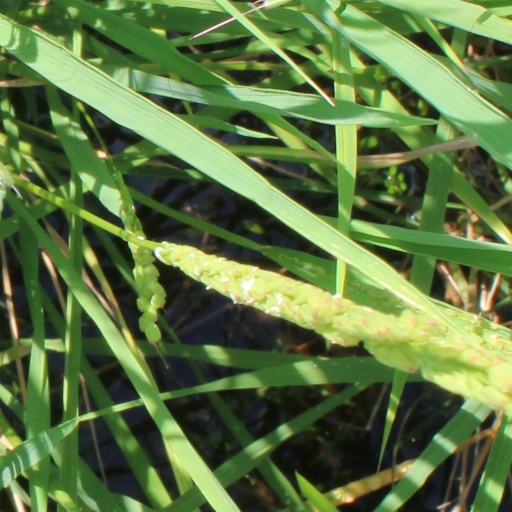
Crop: rice